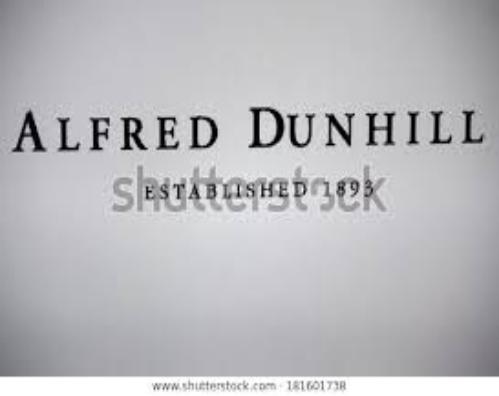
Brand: Alfred Dunhill
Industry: Clothes